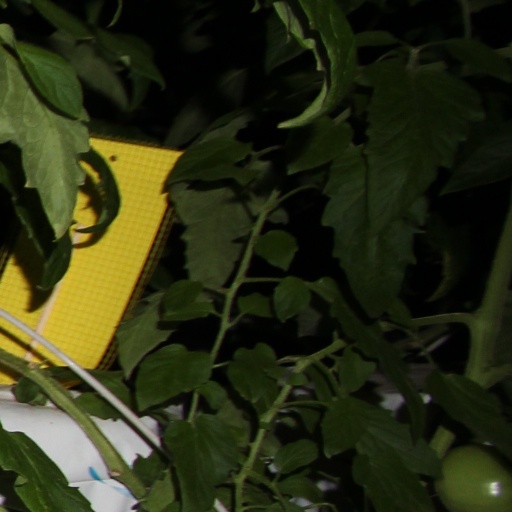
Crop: tomato